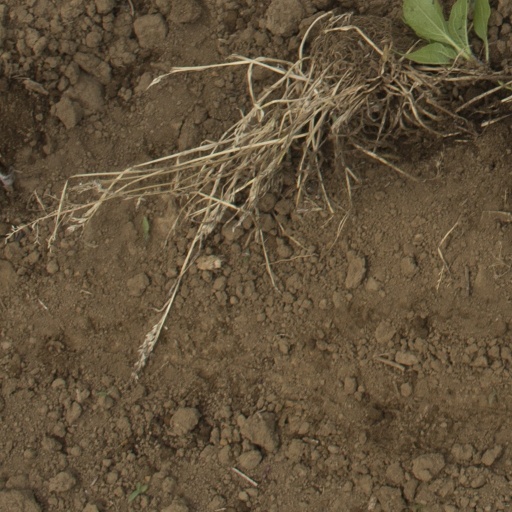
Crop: Jerusalem artichoke